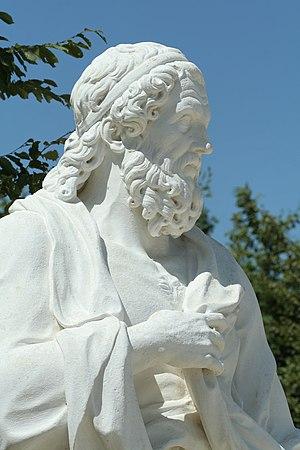
Parc de Versailles, Rond-Point des Philosophes. Isocrate, Pierre Granier (1684-1688) MR1870
Le rond-point des Philosophes est un carrefour entre plusieurs allées des jardins de Versailles.